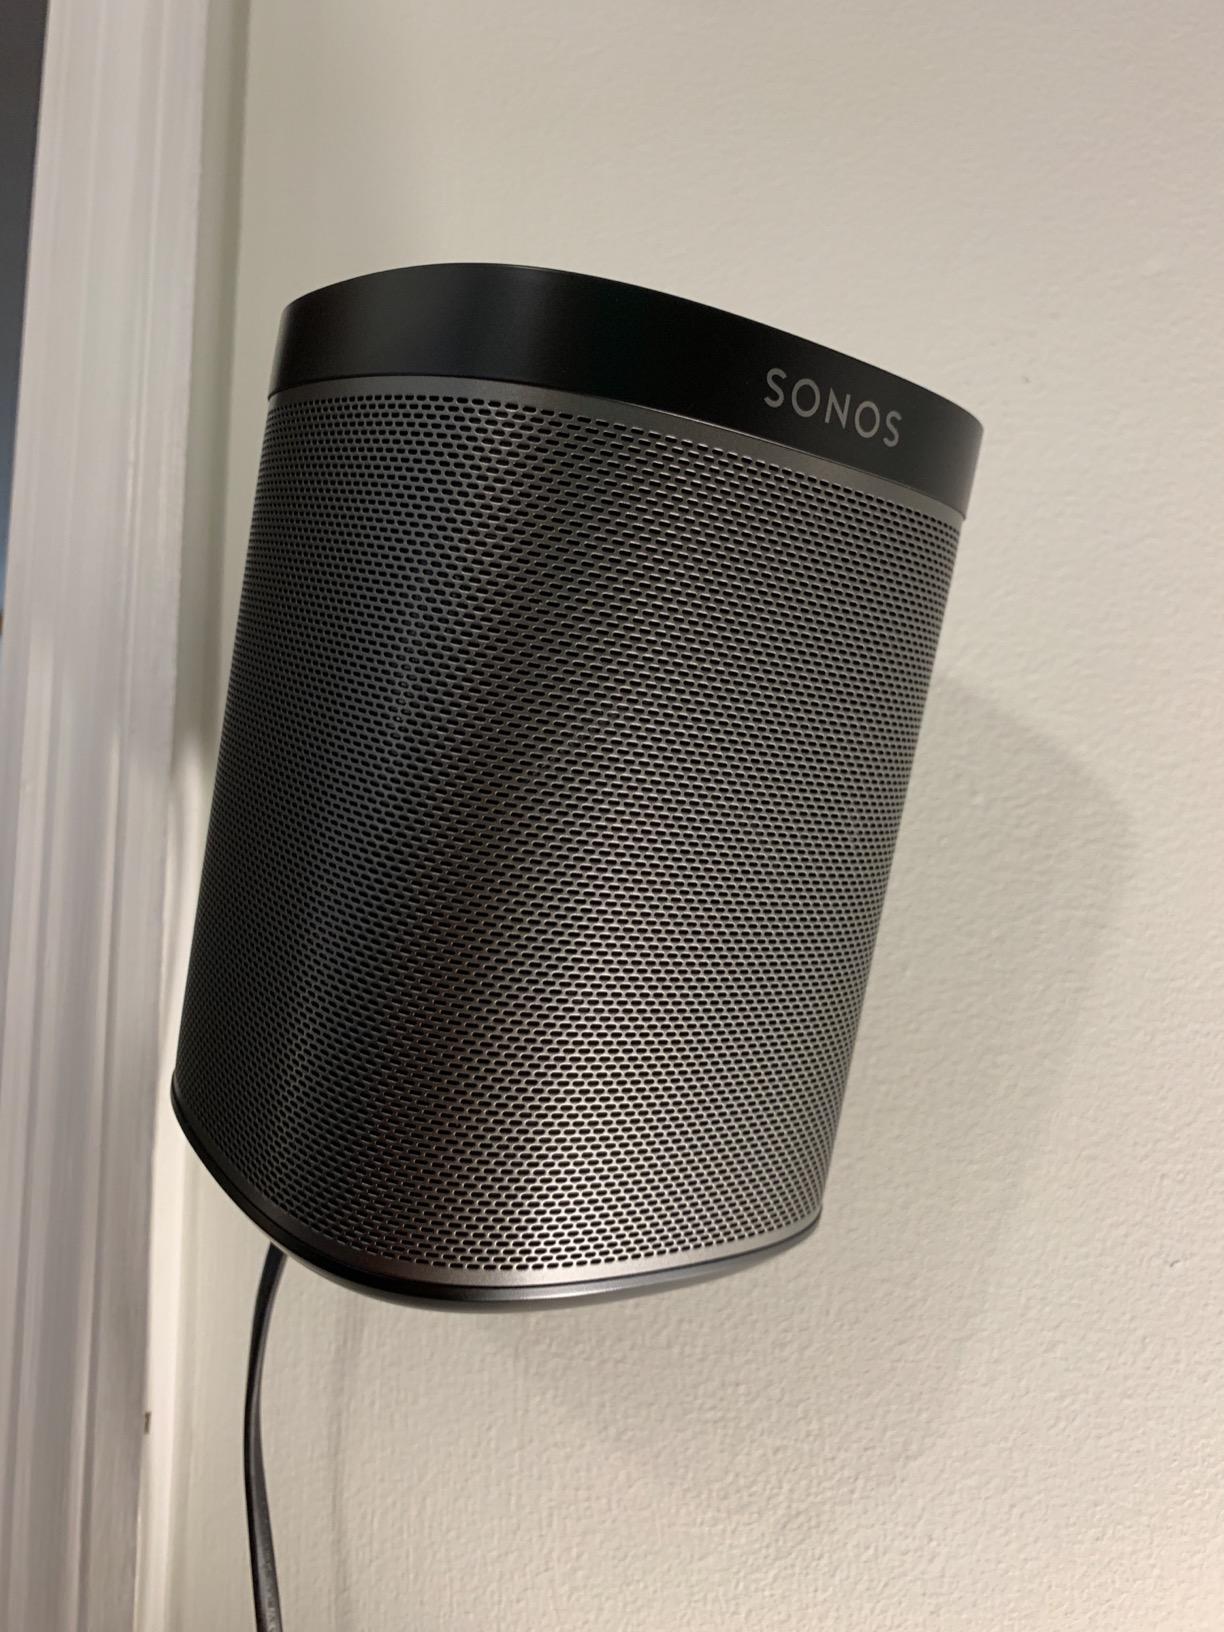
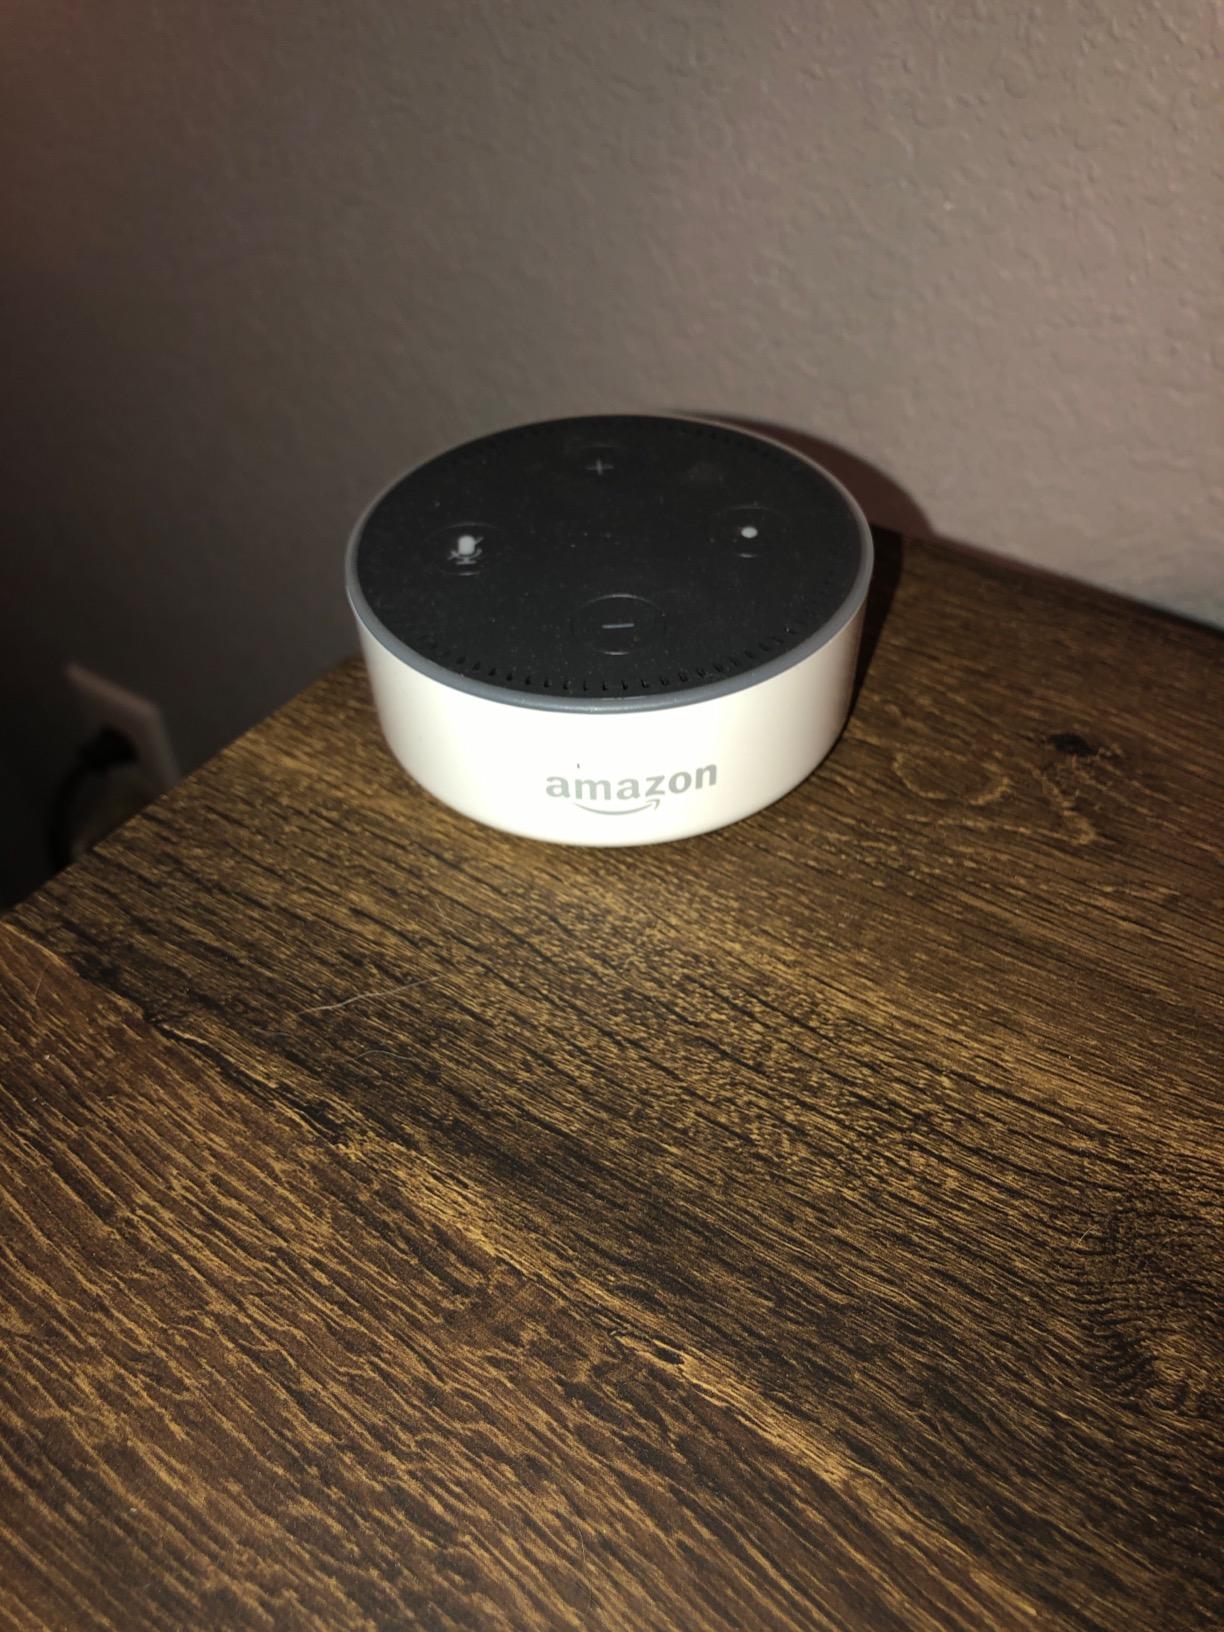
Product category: speaker
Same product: no